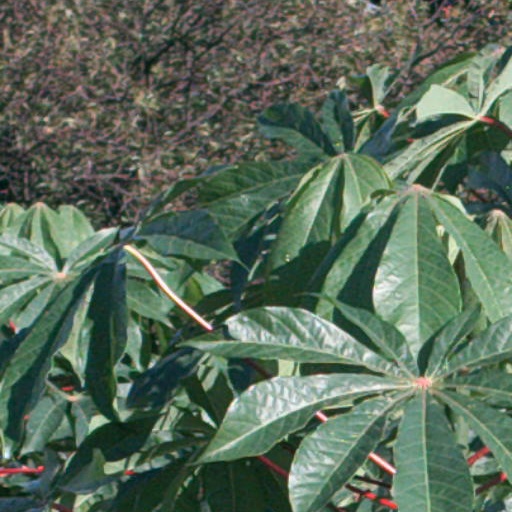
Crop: cassava